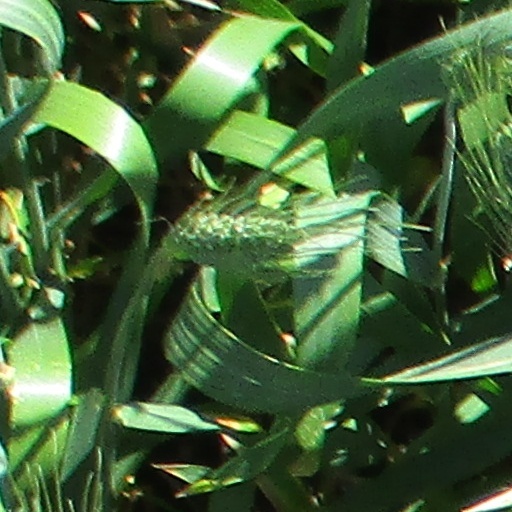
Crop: wheat